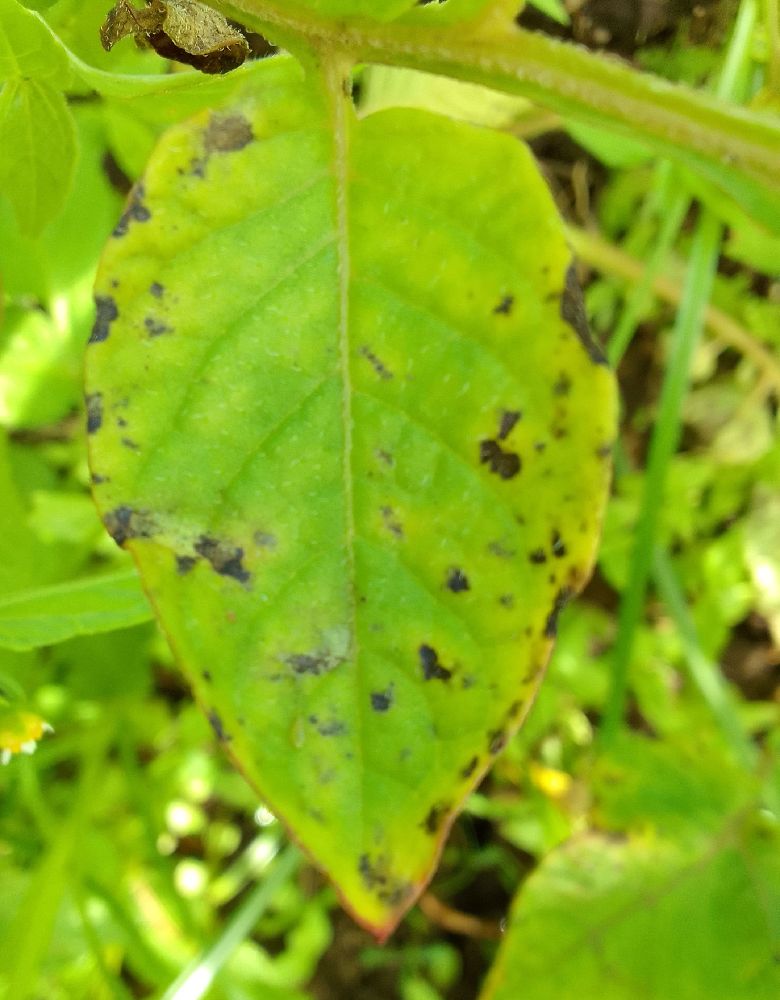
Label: Early blight